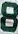
Number: 8